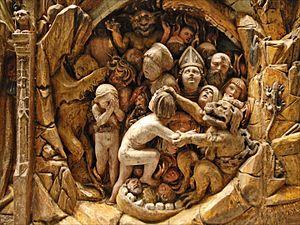
Le Jugement dernier du Maître de la Sainte Parenté de Biberach, appelé aussi Scène d'Intercession, est l'élément d'un retable créé selon toute vraisemblance entre 1510 et 1520 à Biberach et attribué au Maître de la Sainte Parenté de Biberach ou à son atelier. Cette œuvre est exposée au musée des beaux arts de Lyon.